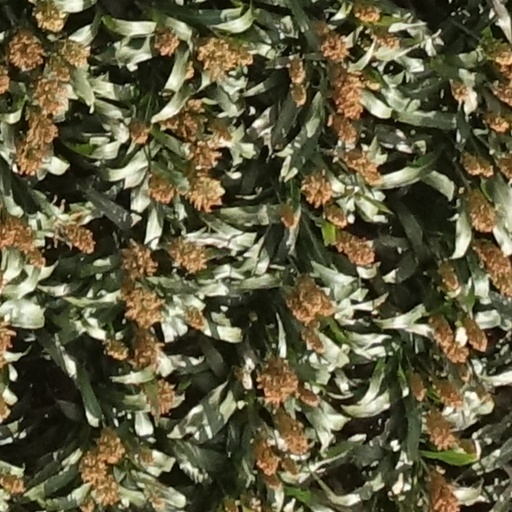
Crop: sorghum